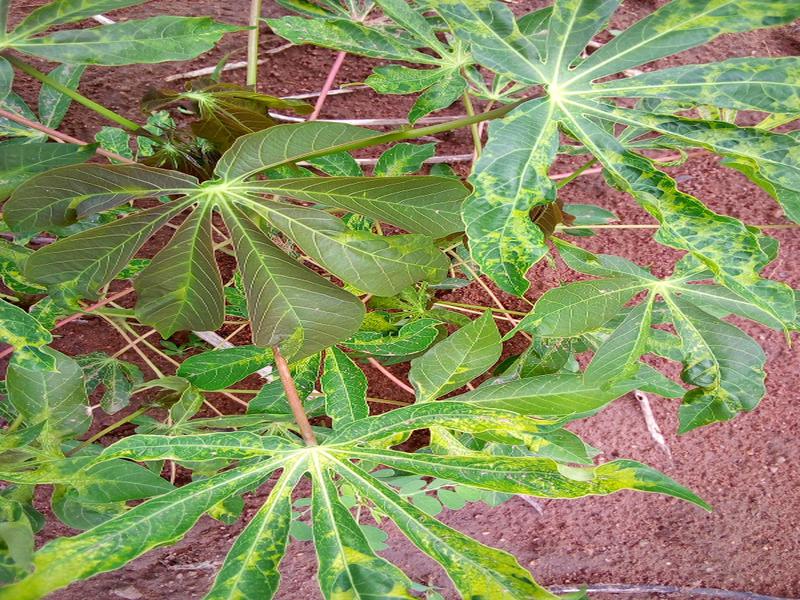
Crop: cassava
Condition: mosaic_disease